Michel Ragon

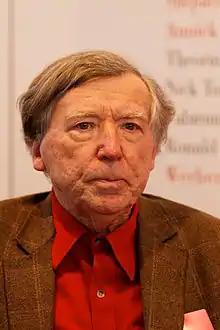
Michel Rogan at the Salon du livre de Paris, 2011

Michel Ragon (24 June 1924 – 14 February 2020) was a French art and literature critic and writer. His primary focus was on anarchic and libertarian literature.